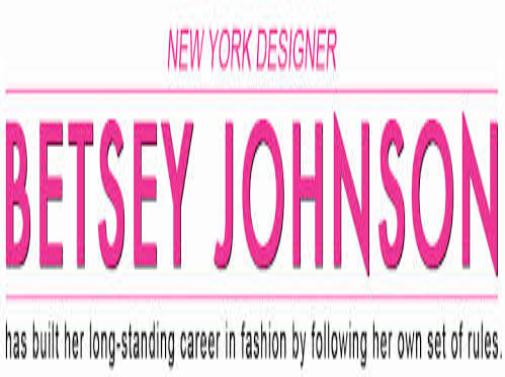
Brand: Betsey Johnson
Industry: Clothes